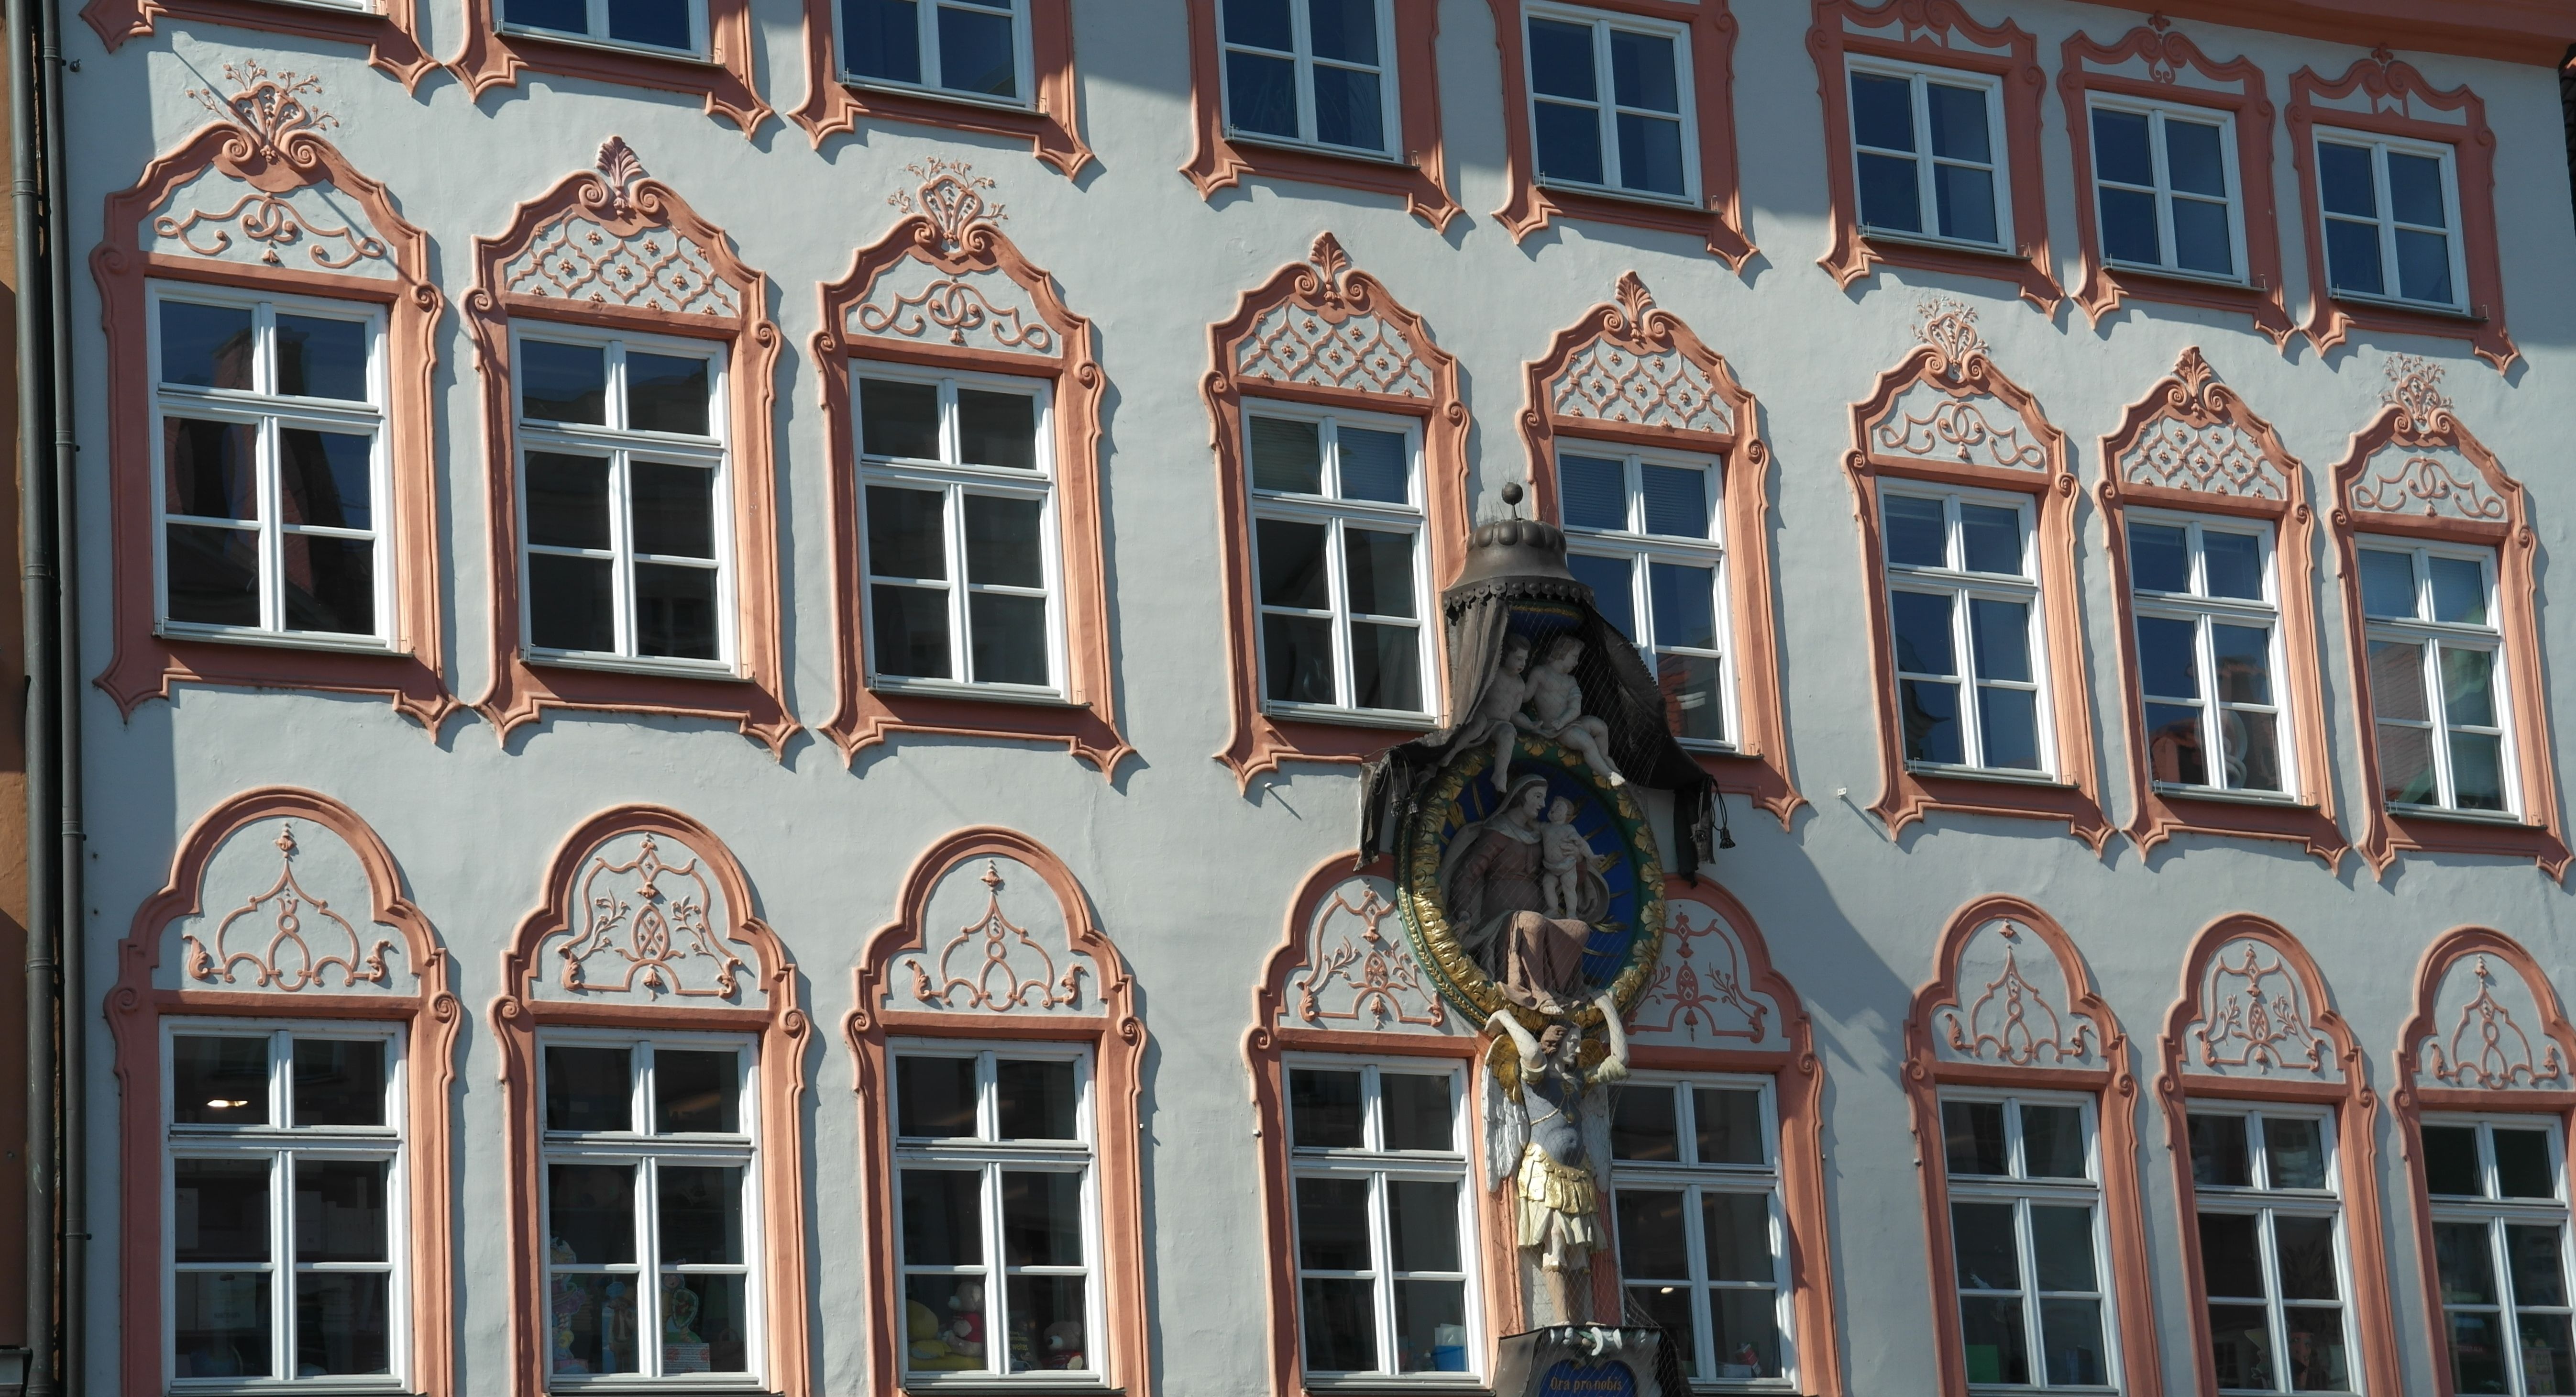
architecture, house, window, building, palace, city, downtown, facade, places of interest, old town, germany, bavaria, estate, historically, middle ages, facades, pedestrian zone, landshut, eastern bavaria, southern bavaria